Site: brandenburg
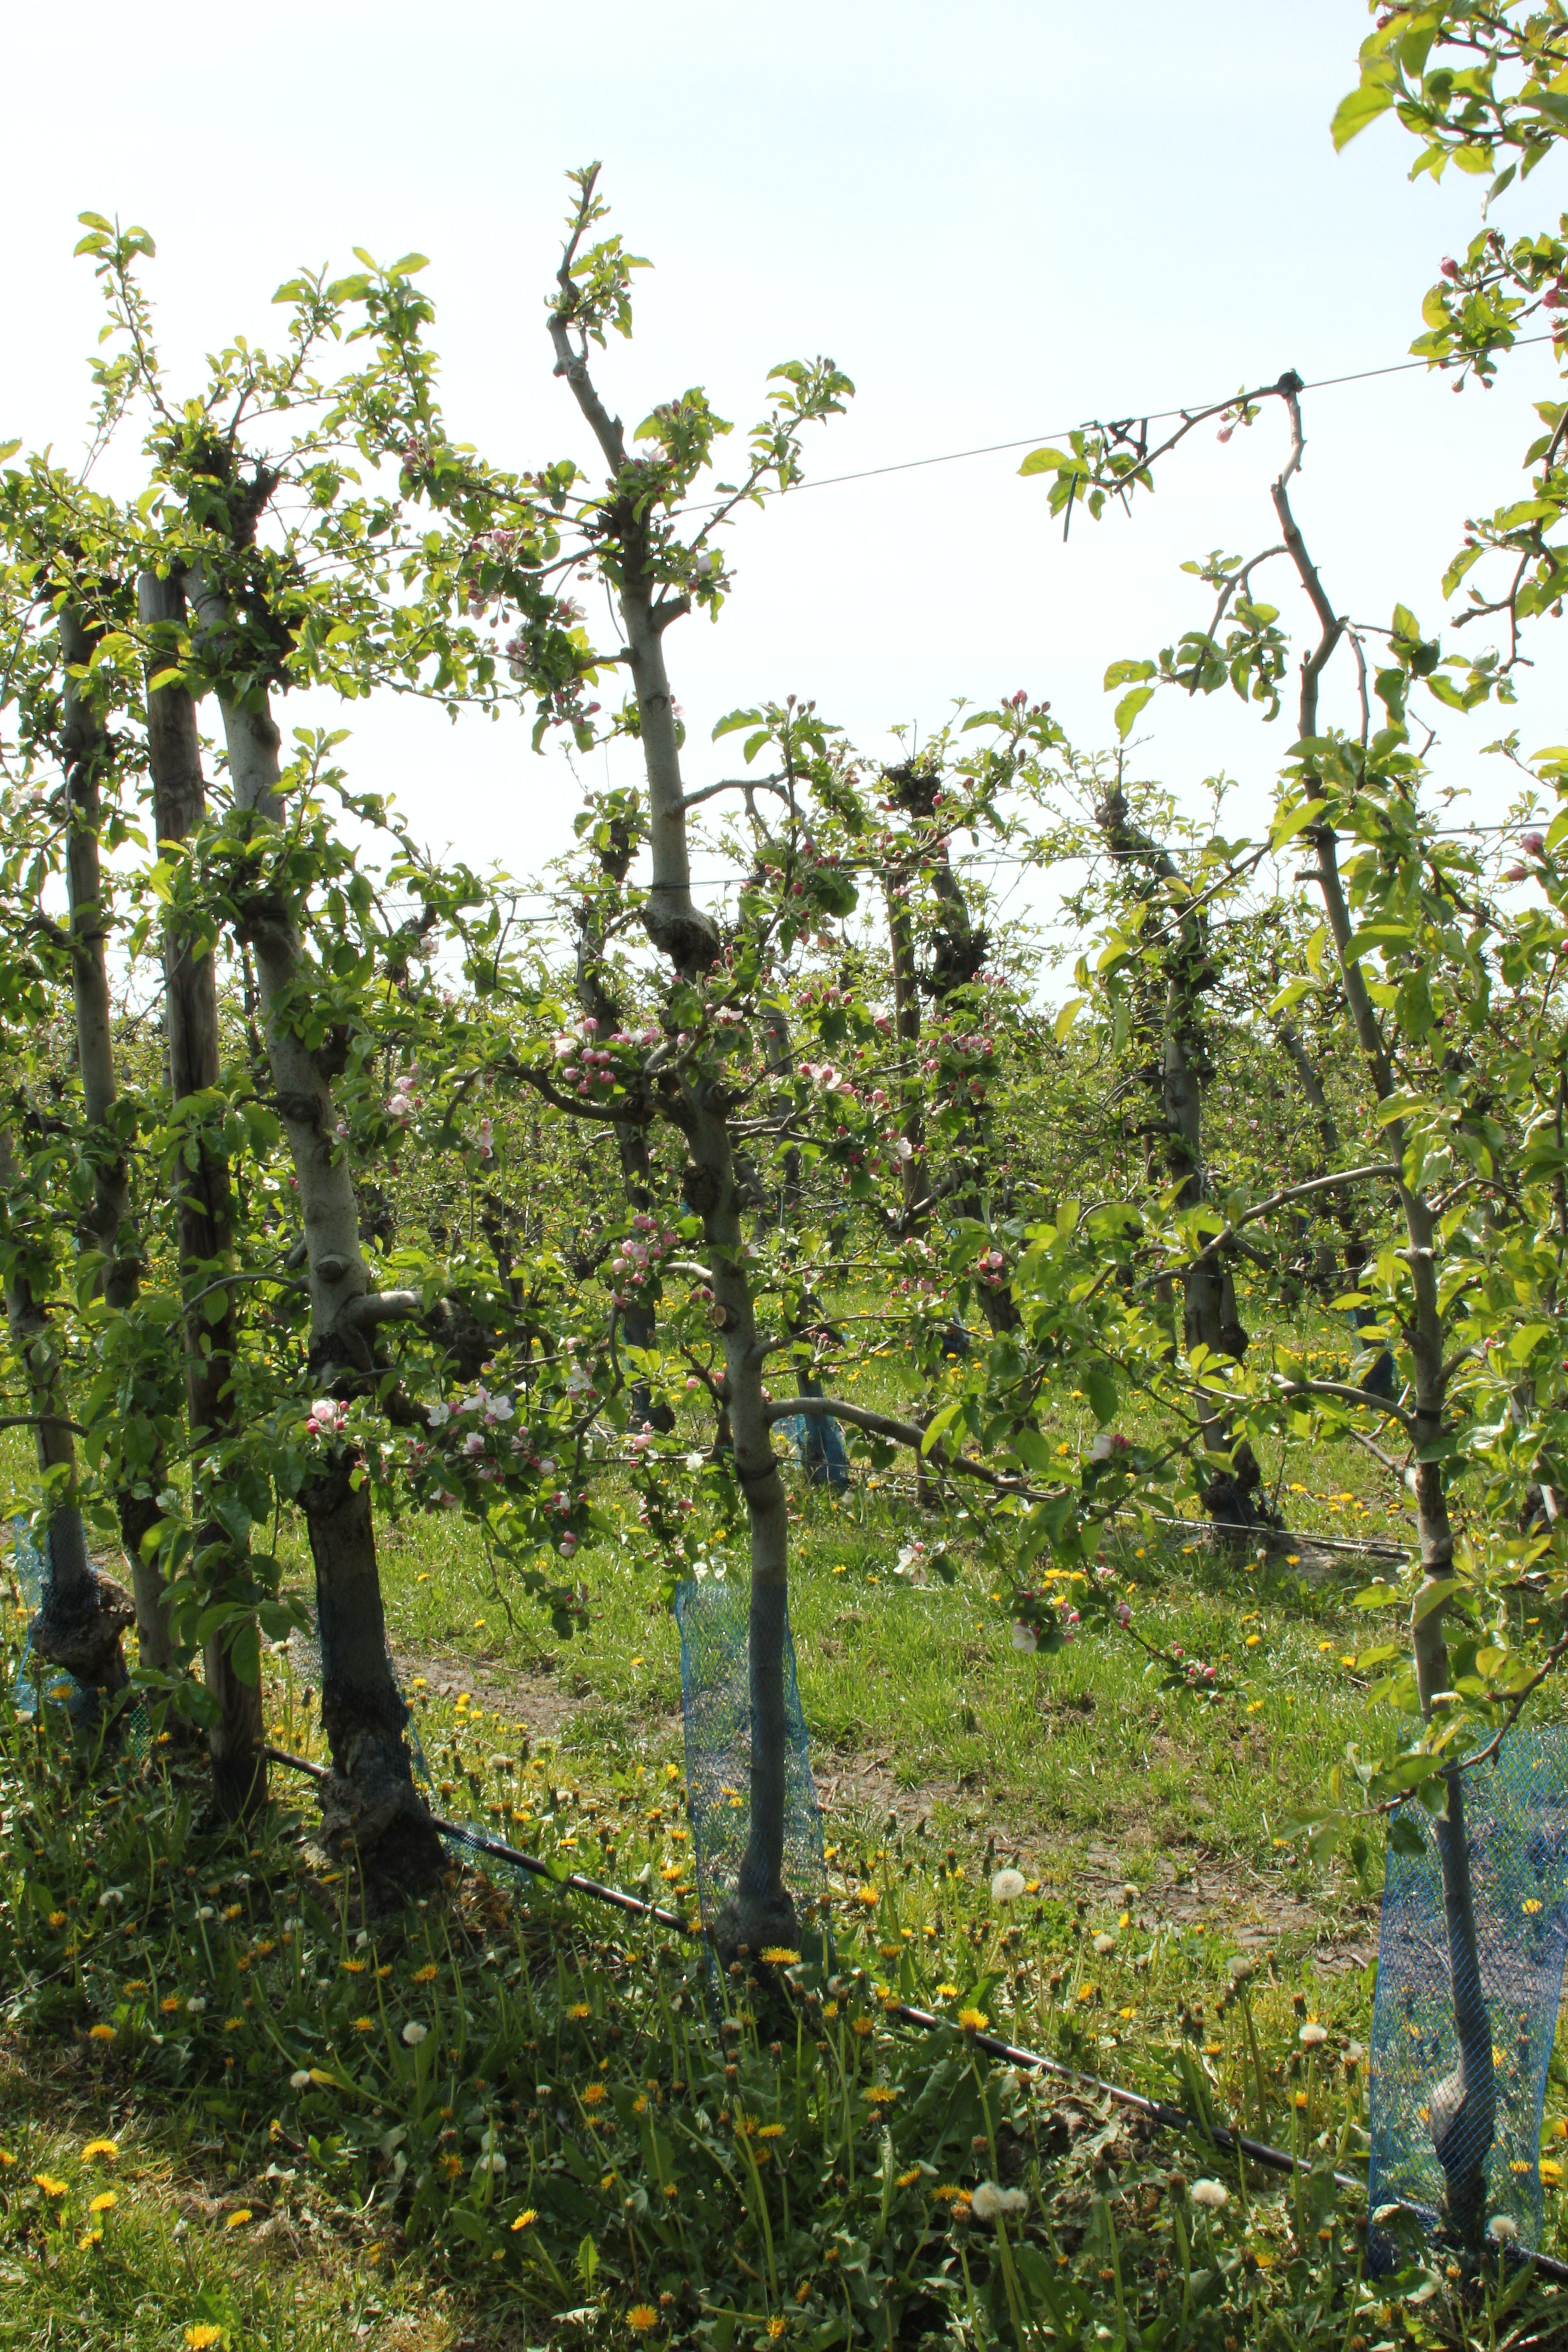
Growth stage (BBCH 60): Flowering